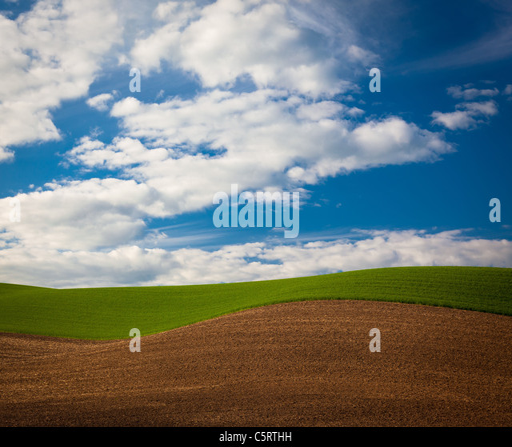
landscape in the agricultural area